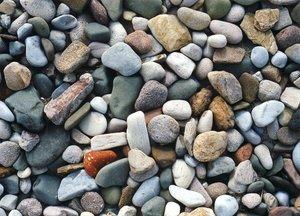
Emor est la 31ᵉ section hebdomadaire du cycle annuel de lecture de la Torah et la huitième du Livre du Lévitique.
Un galet est un fragment de roche à l’aspect arrondi et lisse, généré par usure mécanique et formé par le mouvement des eaux.